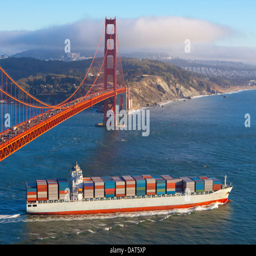
full container cargo ship leaving bay under suspension bridge in the late afternoon